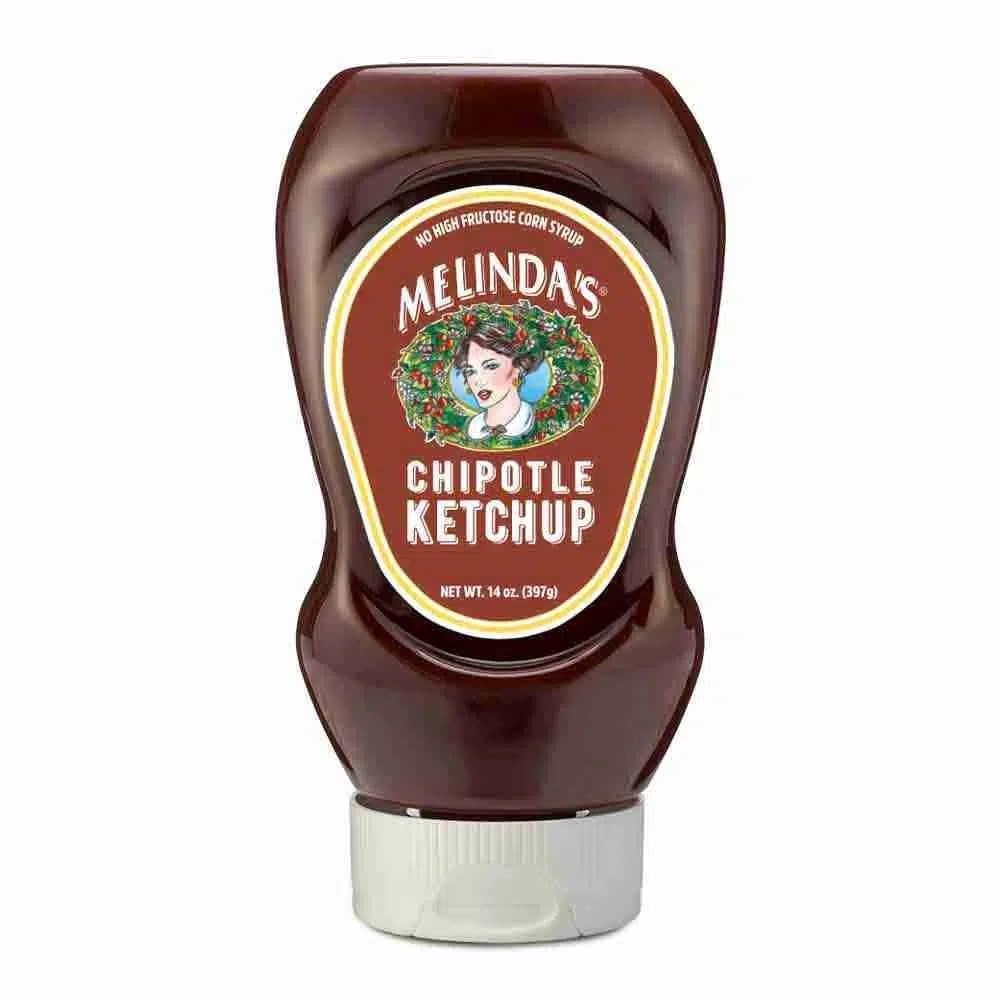
Item Name: Melinda's Chipotle Ketchup, All Natural, No High Fructose Corn Syrup, Kosher, Gluten Free & Non-GMO, 14 Ounce (Pack of 6)
Bullet Point: Melinda's Chipotle Ketchup, All Natural, No High Fructose Corn Syrup, Kosher, Gluten Free & Non-GMO, 14 Ounce (Pack of 6)
Value: 84.0
Unit: Ounce

Price: 20.505